Mission Aigle

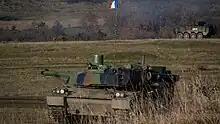
French Leclerc tank and Romanian Piranha V at the Cincu military camp

On 28 February 2022, France deployed a spearhead battalion of the rapid response force to Romania. On 1 May 2022, the multinational battalion constituted the Battle Group Forward Presence (BGFP) in Romania, with France as the lead nation. For the first time, France assumed the role of leading nation in a NATO reassurance mission. The BGFP is a multinational battalion tasked with reinforcing the operational capabilities of the deployed troops. Currently, the Multinational Battlegroup is under the command of the Multinational Division South-East based in Bucharest.